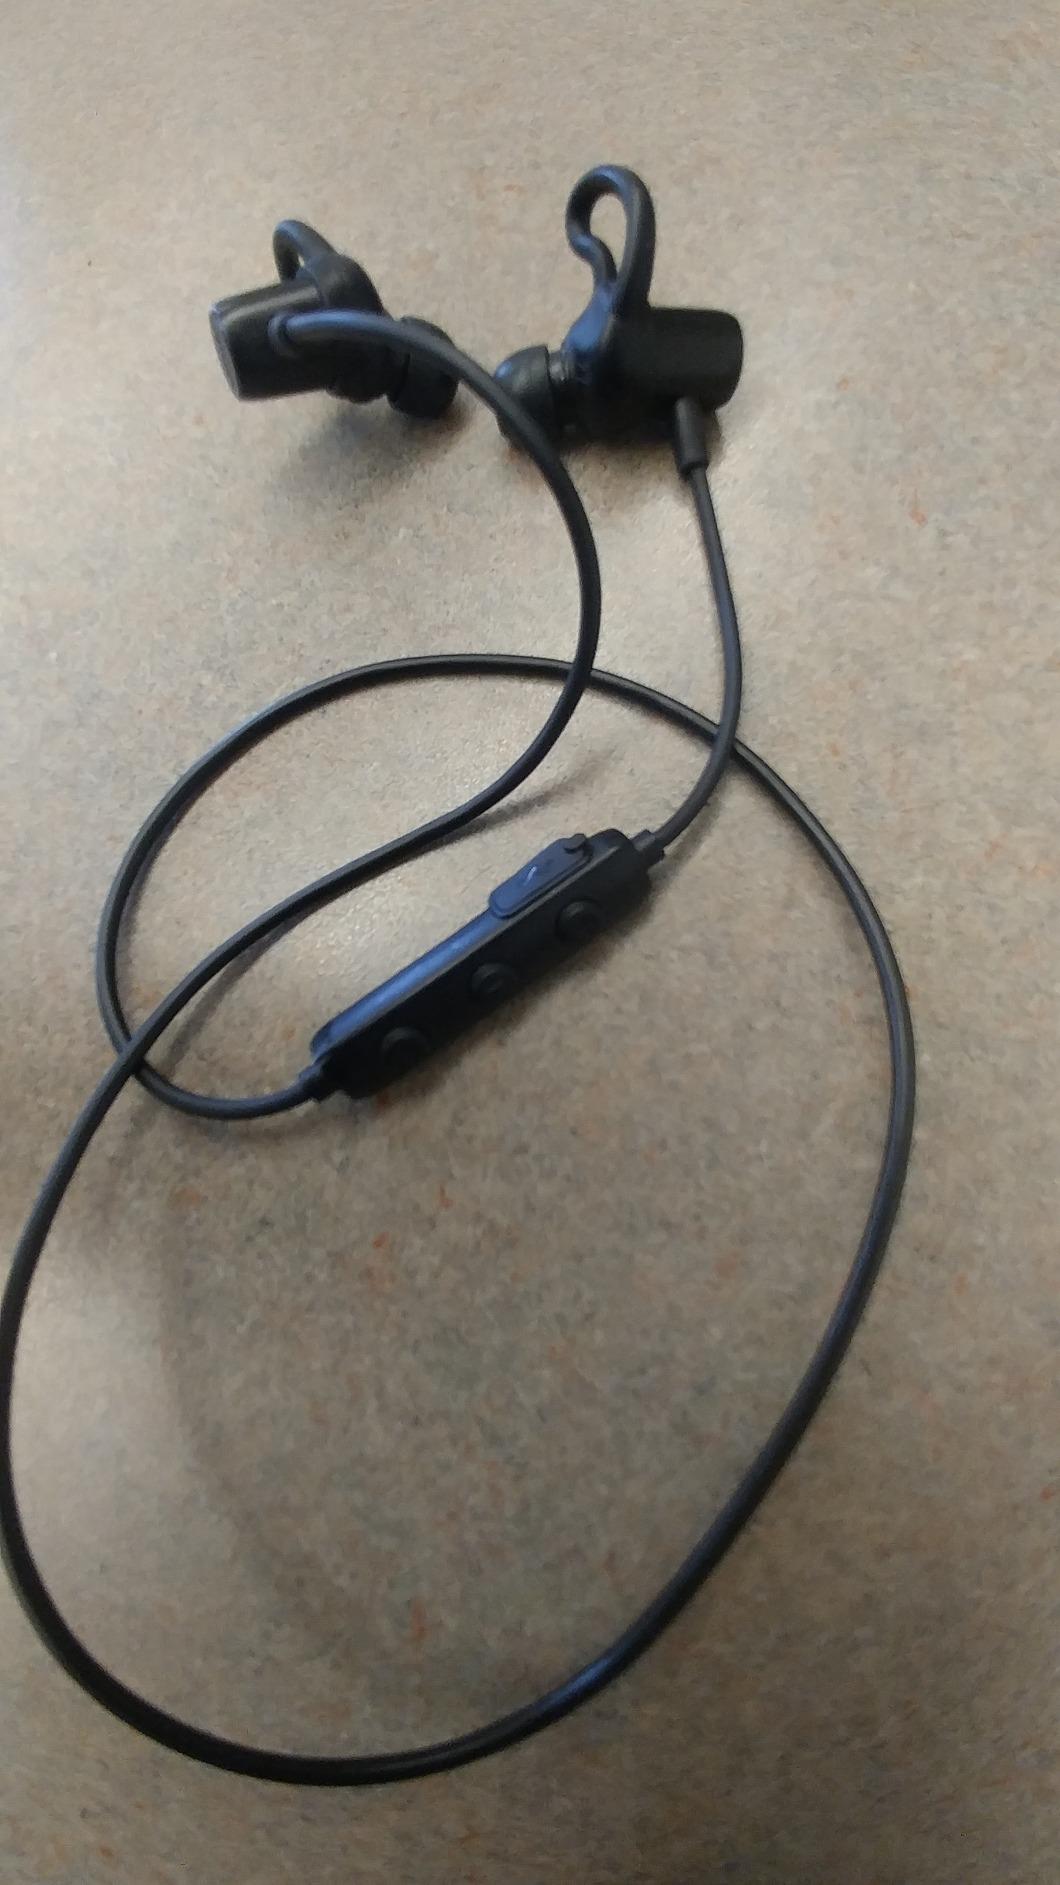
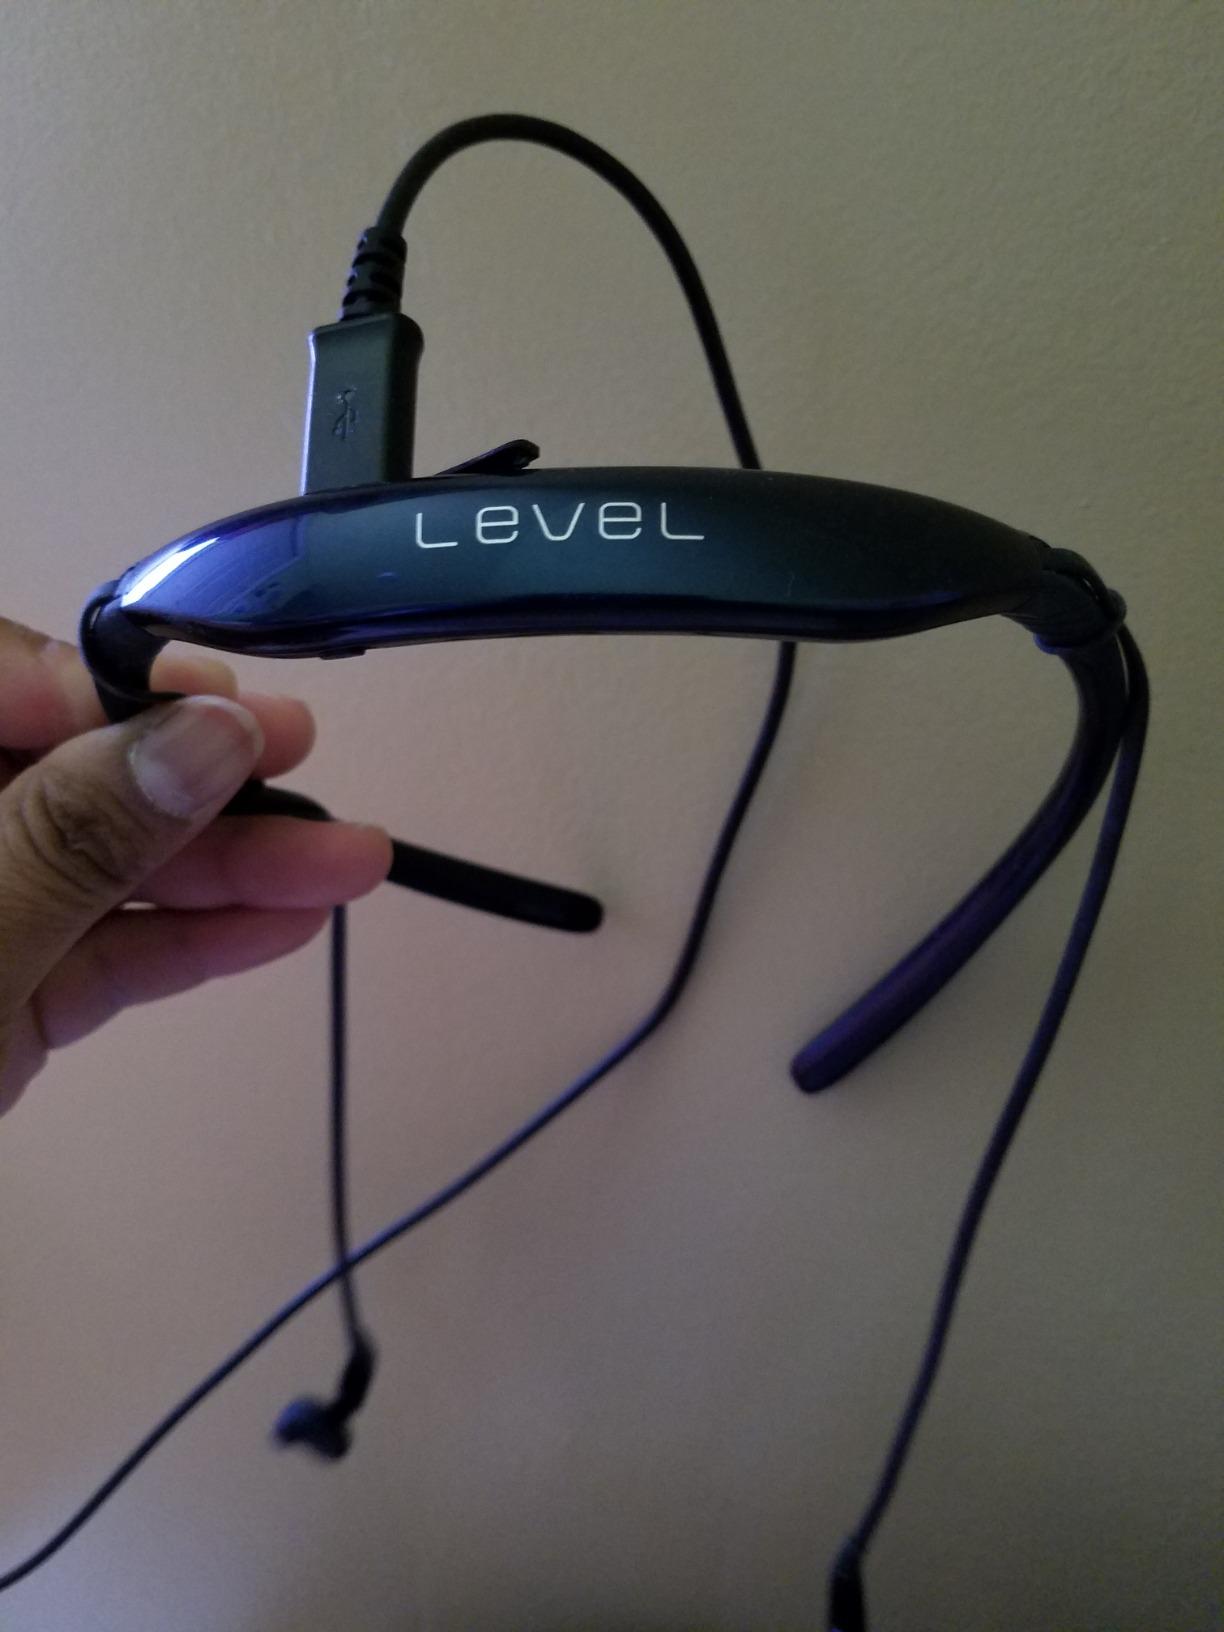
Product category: headphones
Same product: no